Big Brother 4 (American season)

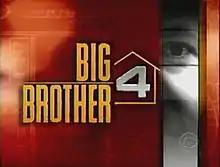
"Big Brother 4" logo

Big Brother 4 is the fourth season of the reality television series "Big Brother". The format of the program remained largely unchanged from previous seasons: a group of contestants, referred to as HouseGuests, are enclosed in the Big Brother House under the surveillance of cameras and microphones. Each week, the HouseGuests vote to evict one of their own until two HouseGuests remain on finale night. The winner will be decided by the last seven evicted HouseGuests, collectively known as the Big Brother Jury. Julie Chen returned to host this season. The winner of the series won a $500,000 grand prize, while the runner-up won $50,000. This season was also broadcast on E4 in the United Kingdom, beginning near the end of that country's fourth series.